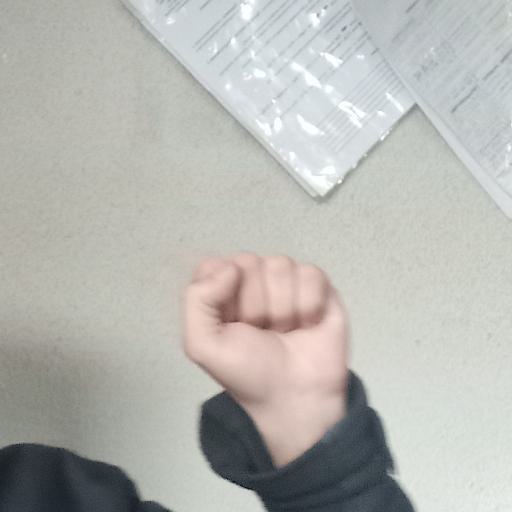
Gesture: fist